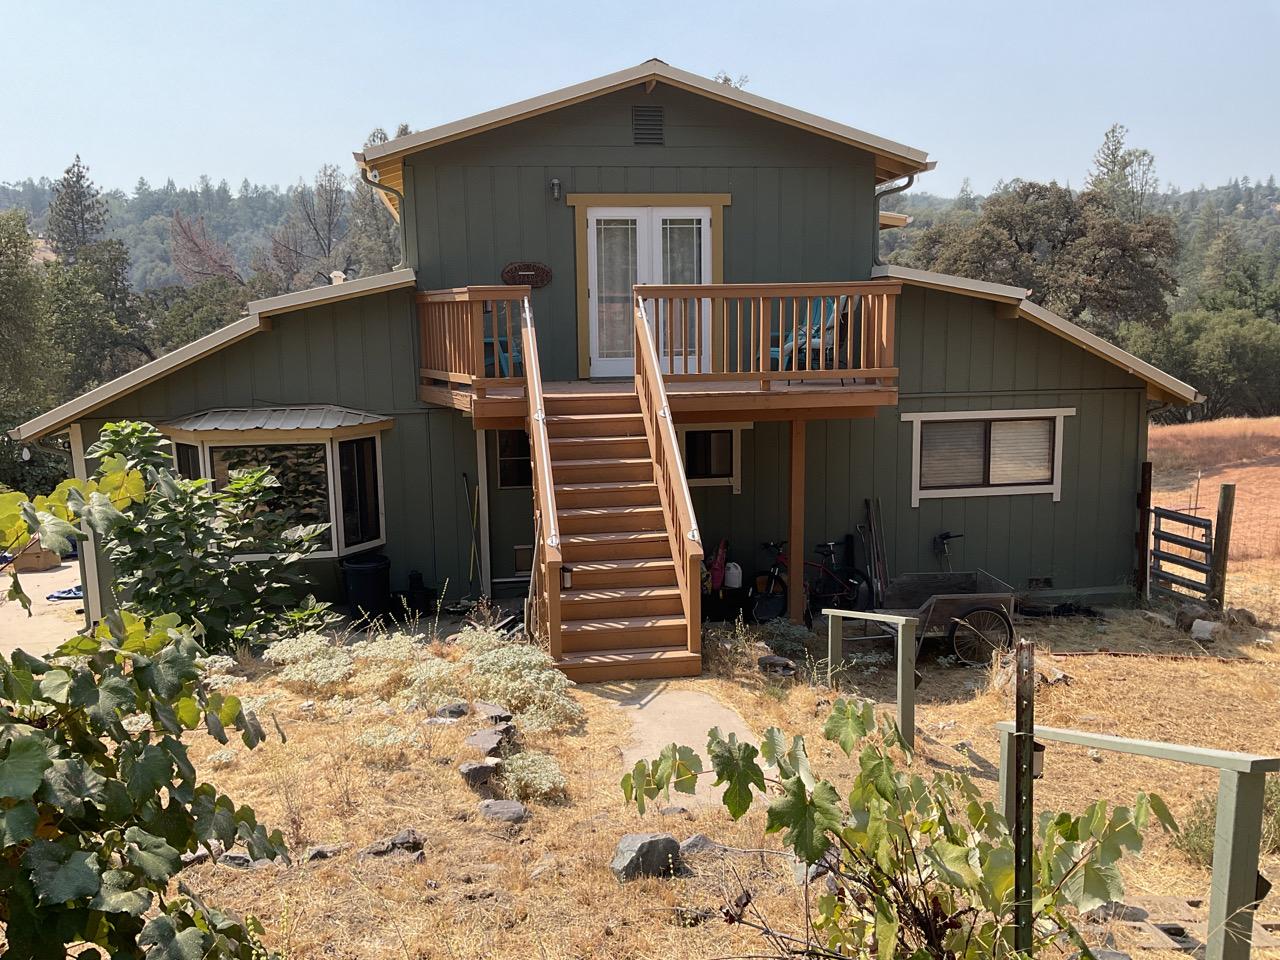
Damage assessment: no_damage